FAQs (film)

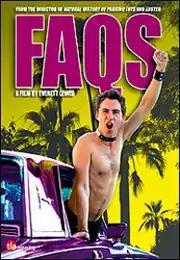
American DVD cover

FAQs is a 2005 LGBT-themed independent film written and directed by Everett Lewis. The film tells the story of a group of young queer kids who have been discarded by straight society. They come together to form a "de facto" family under the wing of an African American vigilante drag queen named Destiny.